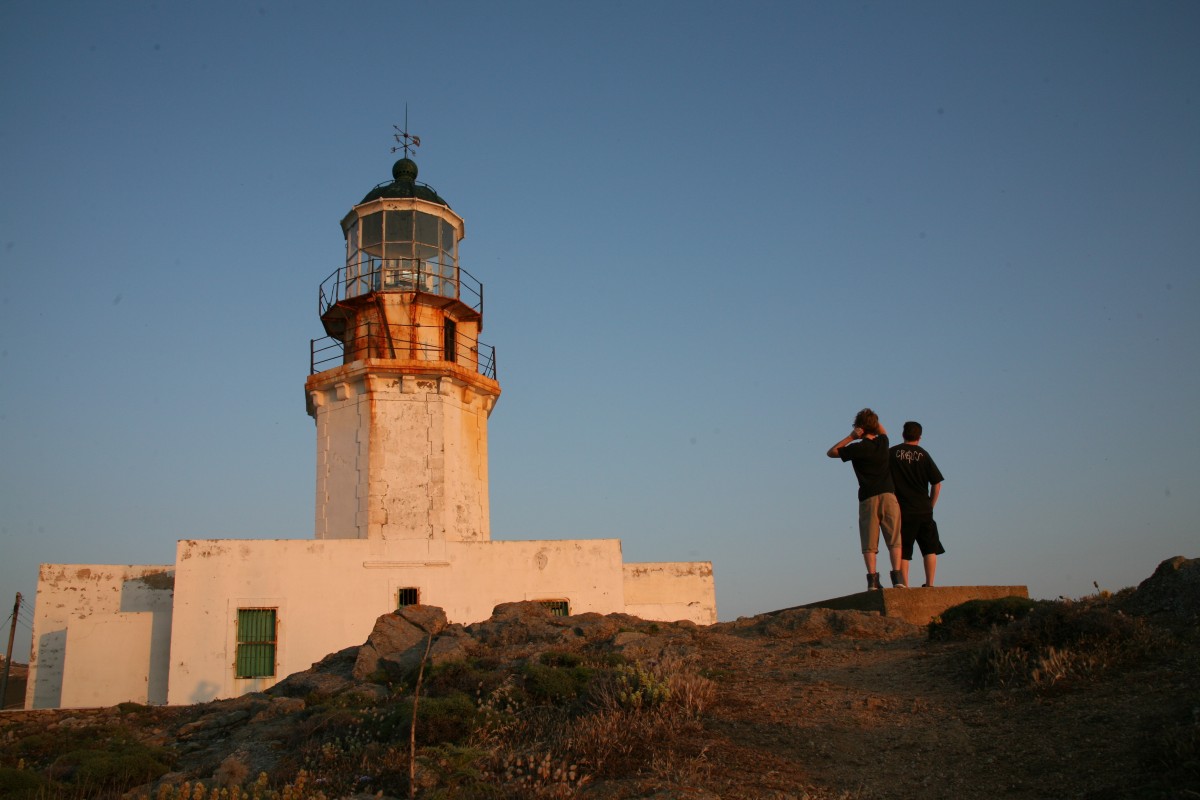
Tags: coast, lighthouse, tower